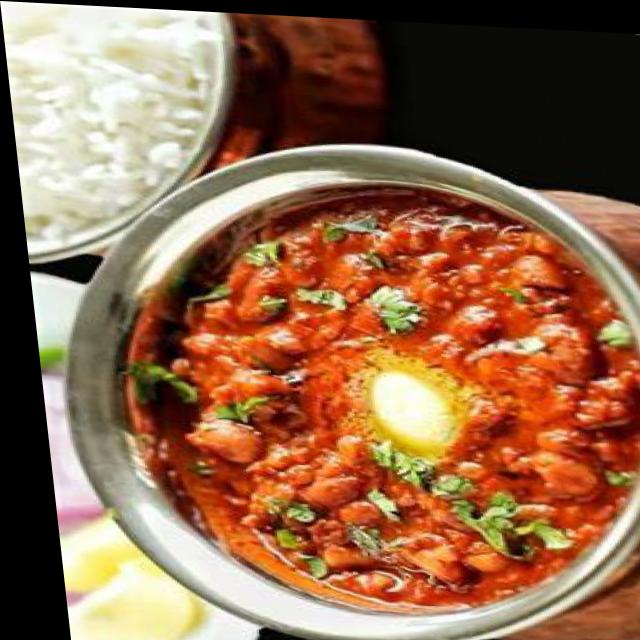
Dish: rajma_curry